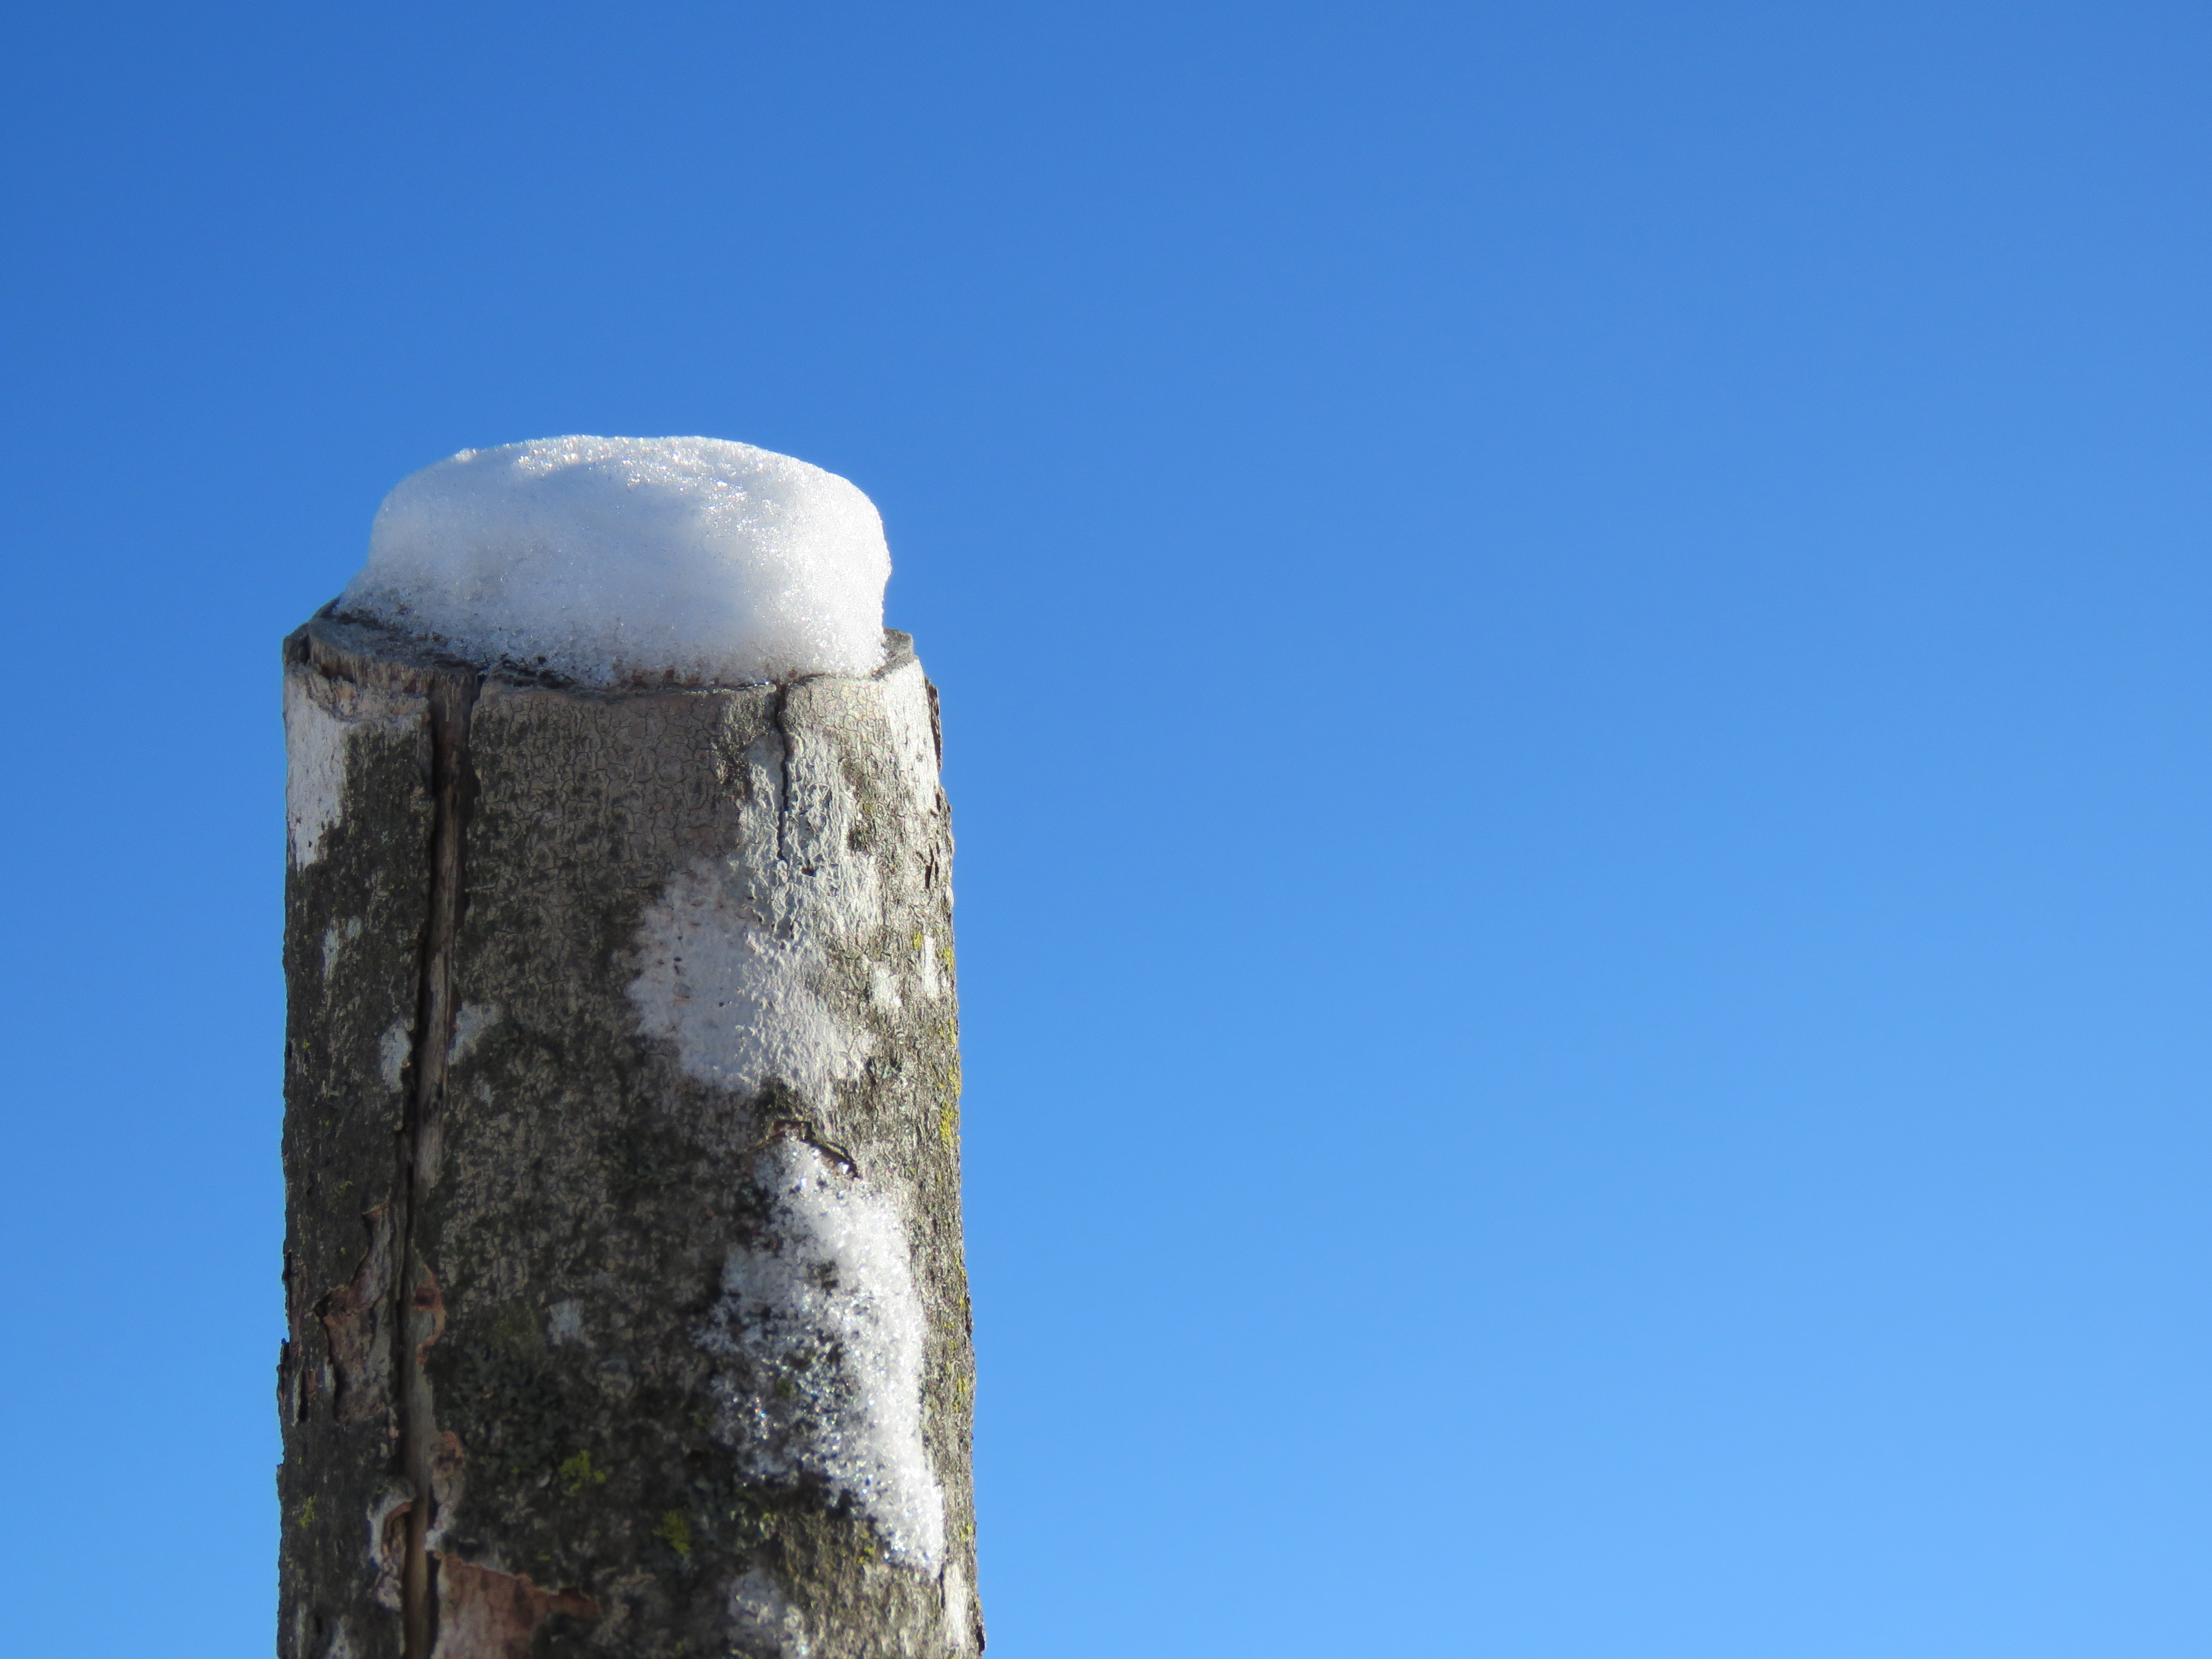
winter, snow, post, spruce, ottawa, blue sky